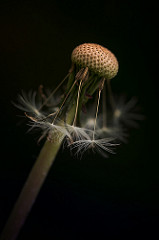
Flower: dandelion